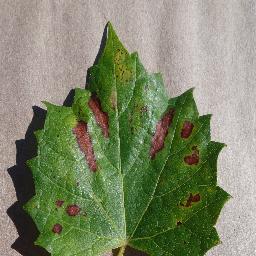
Label: Grape___Esca_(Black_Measles)